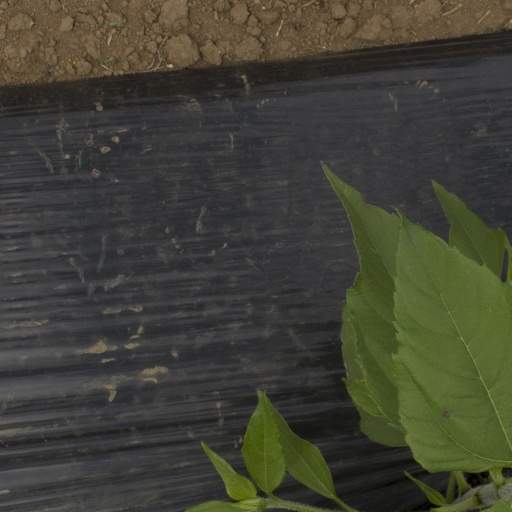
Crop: Jerusalem artichoke